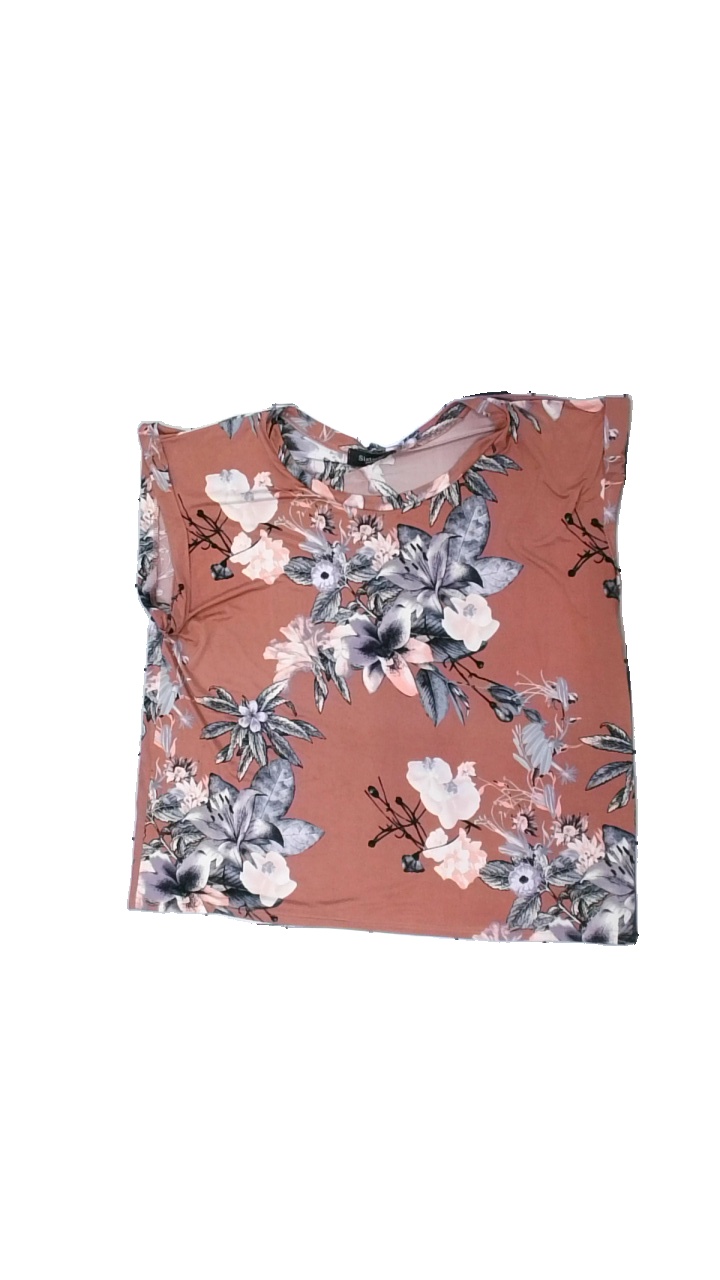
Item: Top (Ladies)
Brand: Sisters Point
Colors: Pink, Multicolor, Black, Grey
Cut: Regular, C-collar
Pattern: Floral print
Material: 100% polyester
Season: All
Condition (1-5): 3
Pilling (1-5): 4
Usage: Reuse
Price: <50